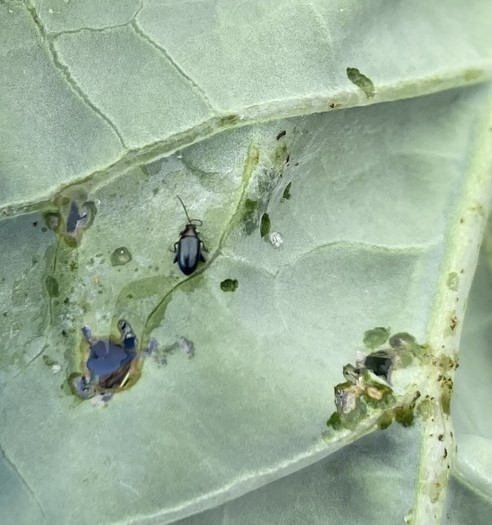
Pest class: crucifer_flea_beetle